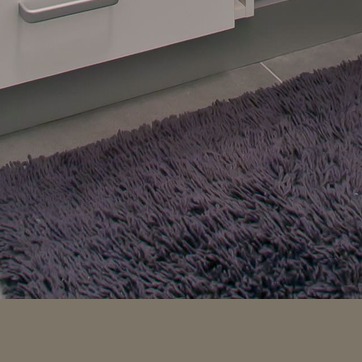
Material: carpet